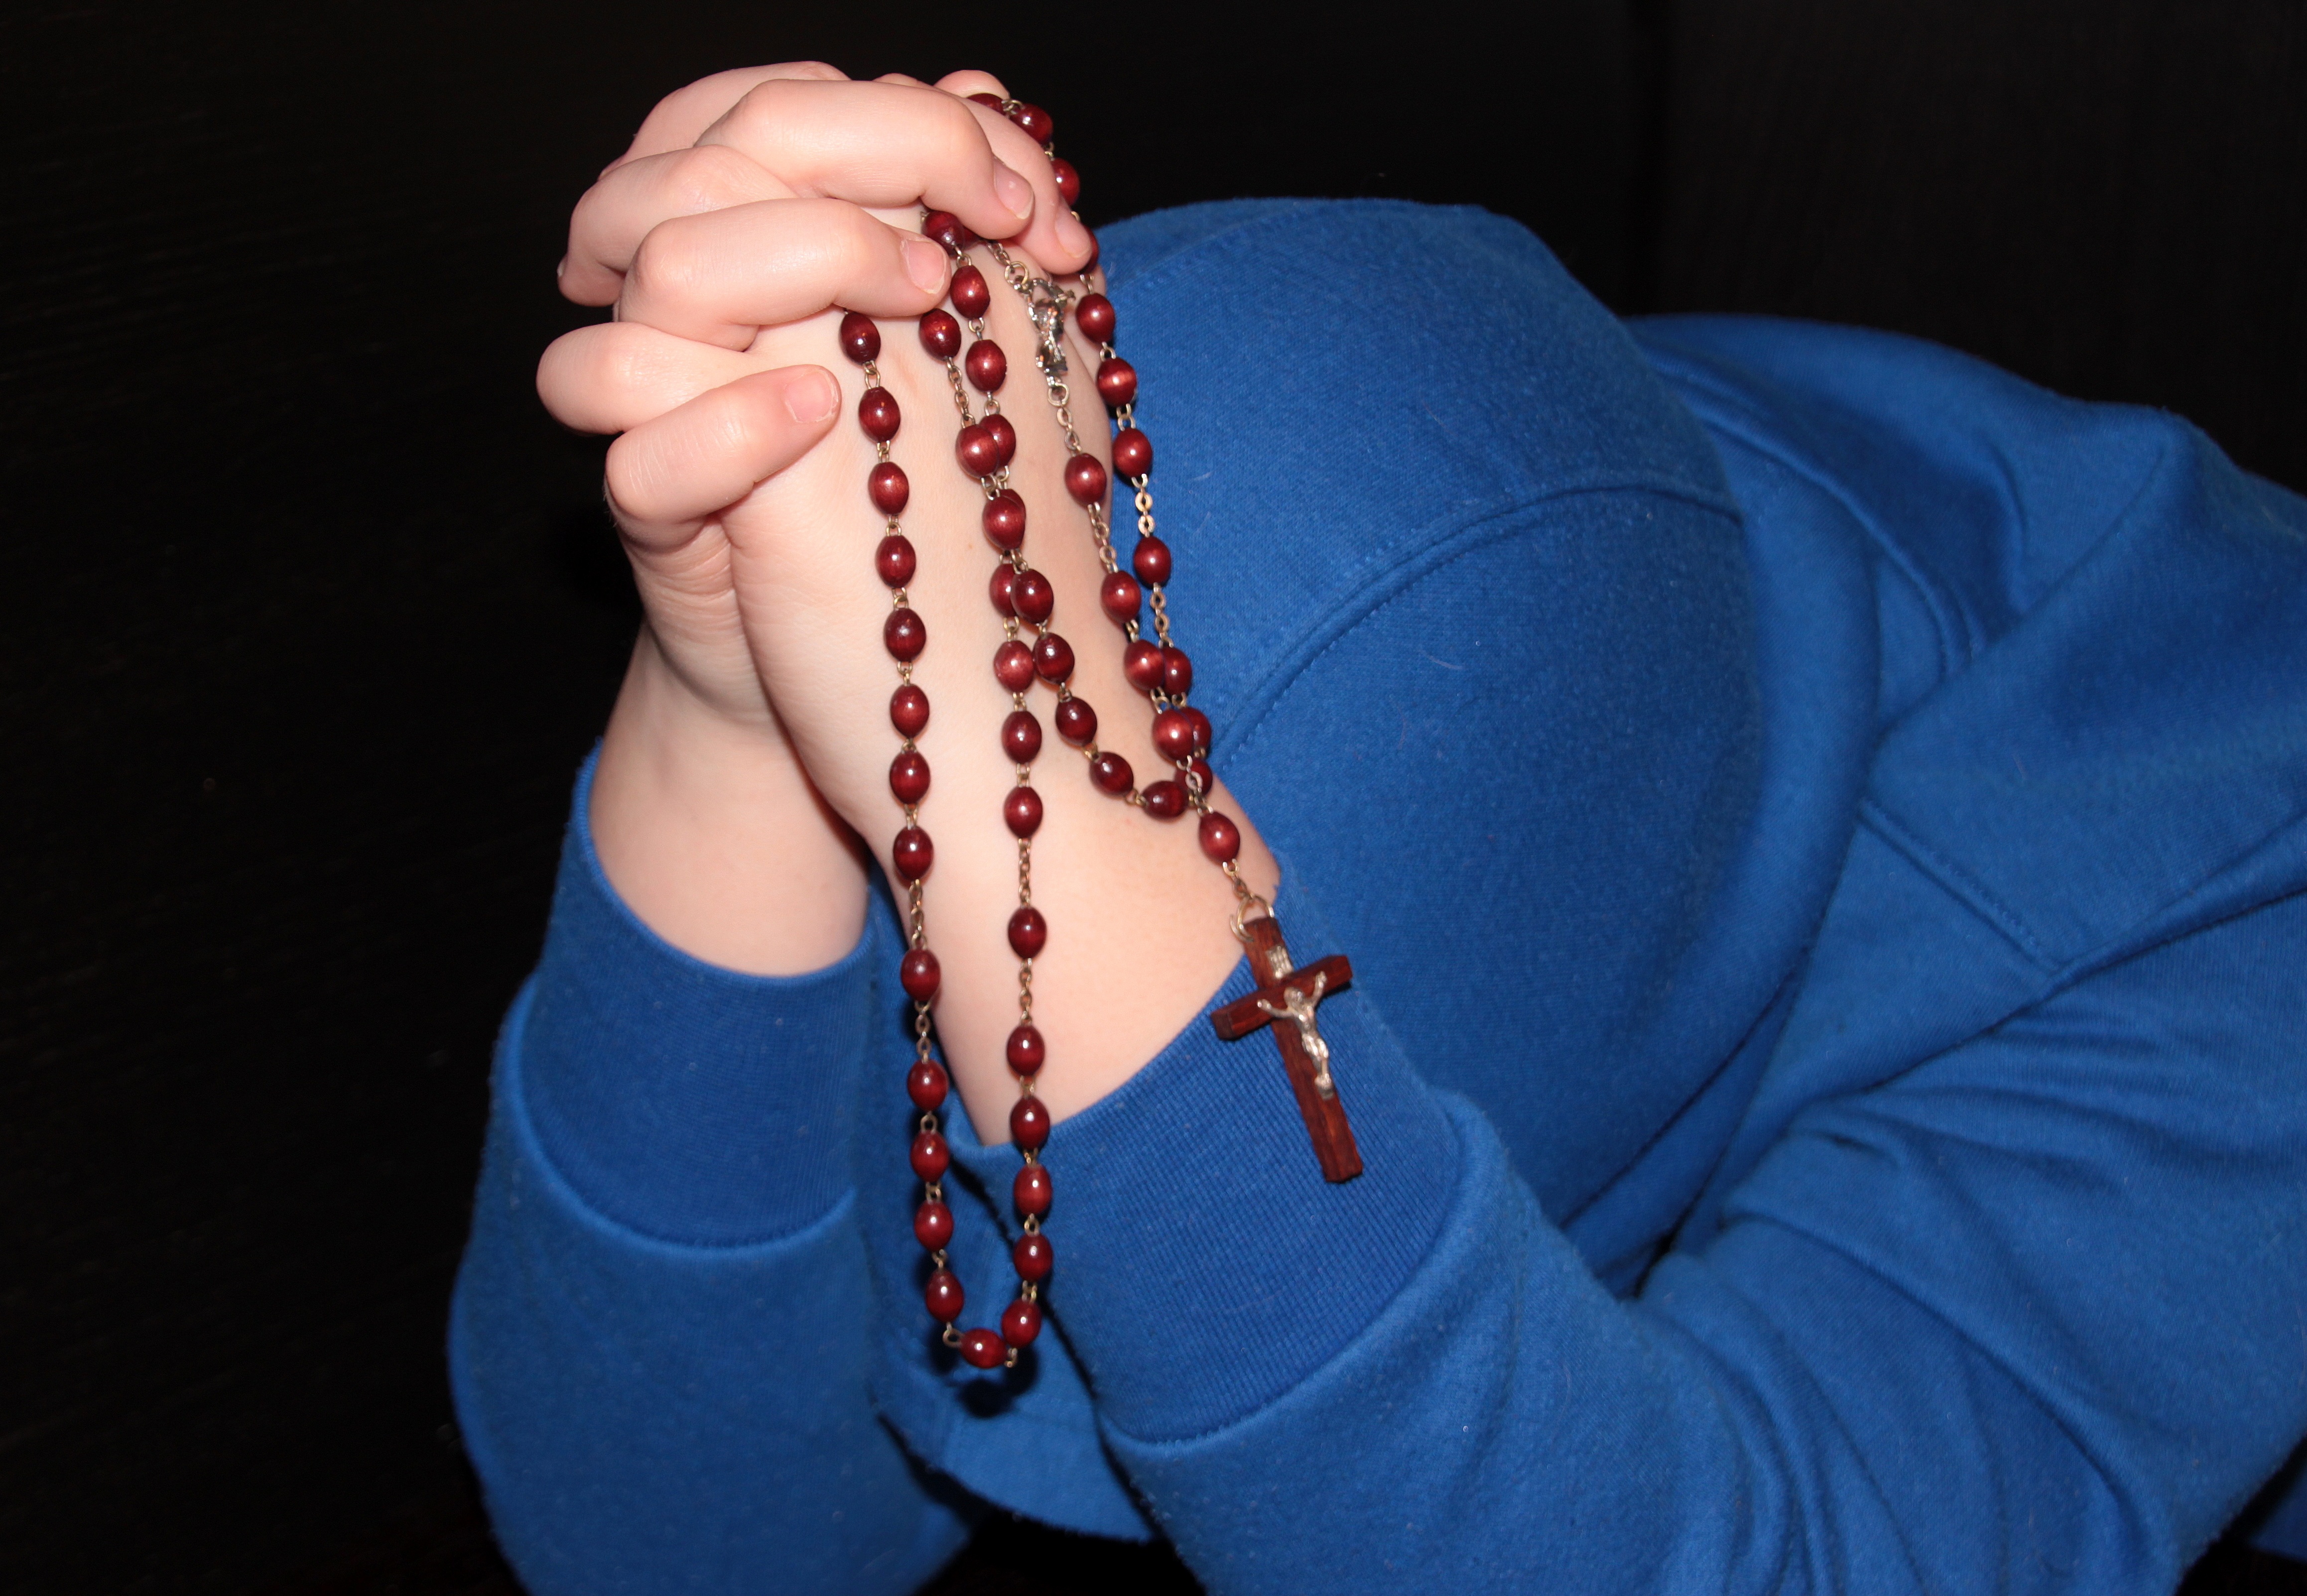
hand, shoe, leg, pattern, finger, symbol, religion, fashion, blue, cross, arm, human body, jewellery, help, sad, catholic, christ, faith, footwear, hope, prayer, christianity, organ, keep, intimate, force, despair, absorbed, rosary, consolation, child's hand, containing, sense, fashion accessory